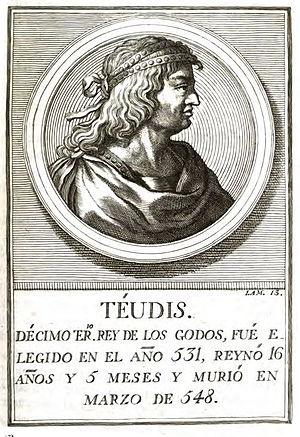
Portrait de TEUDIS, roi Wisigoth, n° 13 dans l'ordre chronologique du livre digitalisé par Google depuis la librairie de l'Université d'Oxford.